William Dalrymple

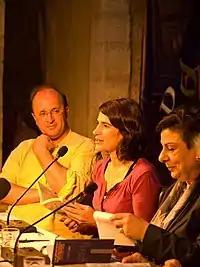
Dalrymple (left) with Esther Freud (centre) and Hanan Ashrawi at PalFest 2008.

Dalrymple's interests include the history and art of India, Pakistan, Afghanistan, the Middle East, Hinduism, Buddhism, the Jains and early Eastern Christianity. Every one of his ten books has won literary prizes. His first three were travel books based on his journeys in the Middle East, India and Central Asia. His early influences included travel writers such as Robert Byron, Eric Newby, and Bruce Chatwin.